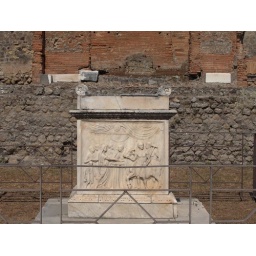
A monument base in Pompeii.